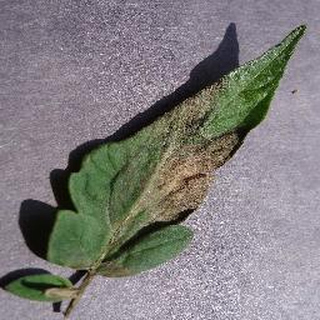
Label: tomato_late_blight